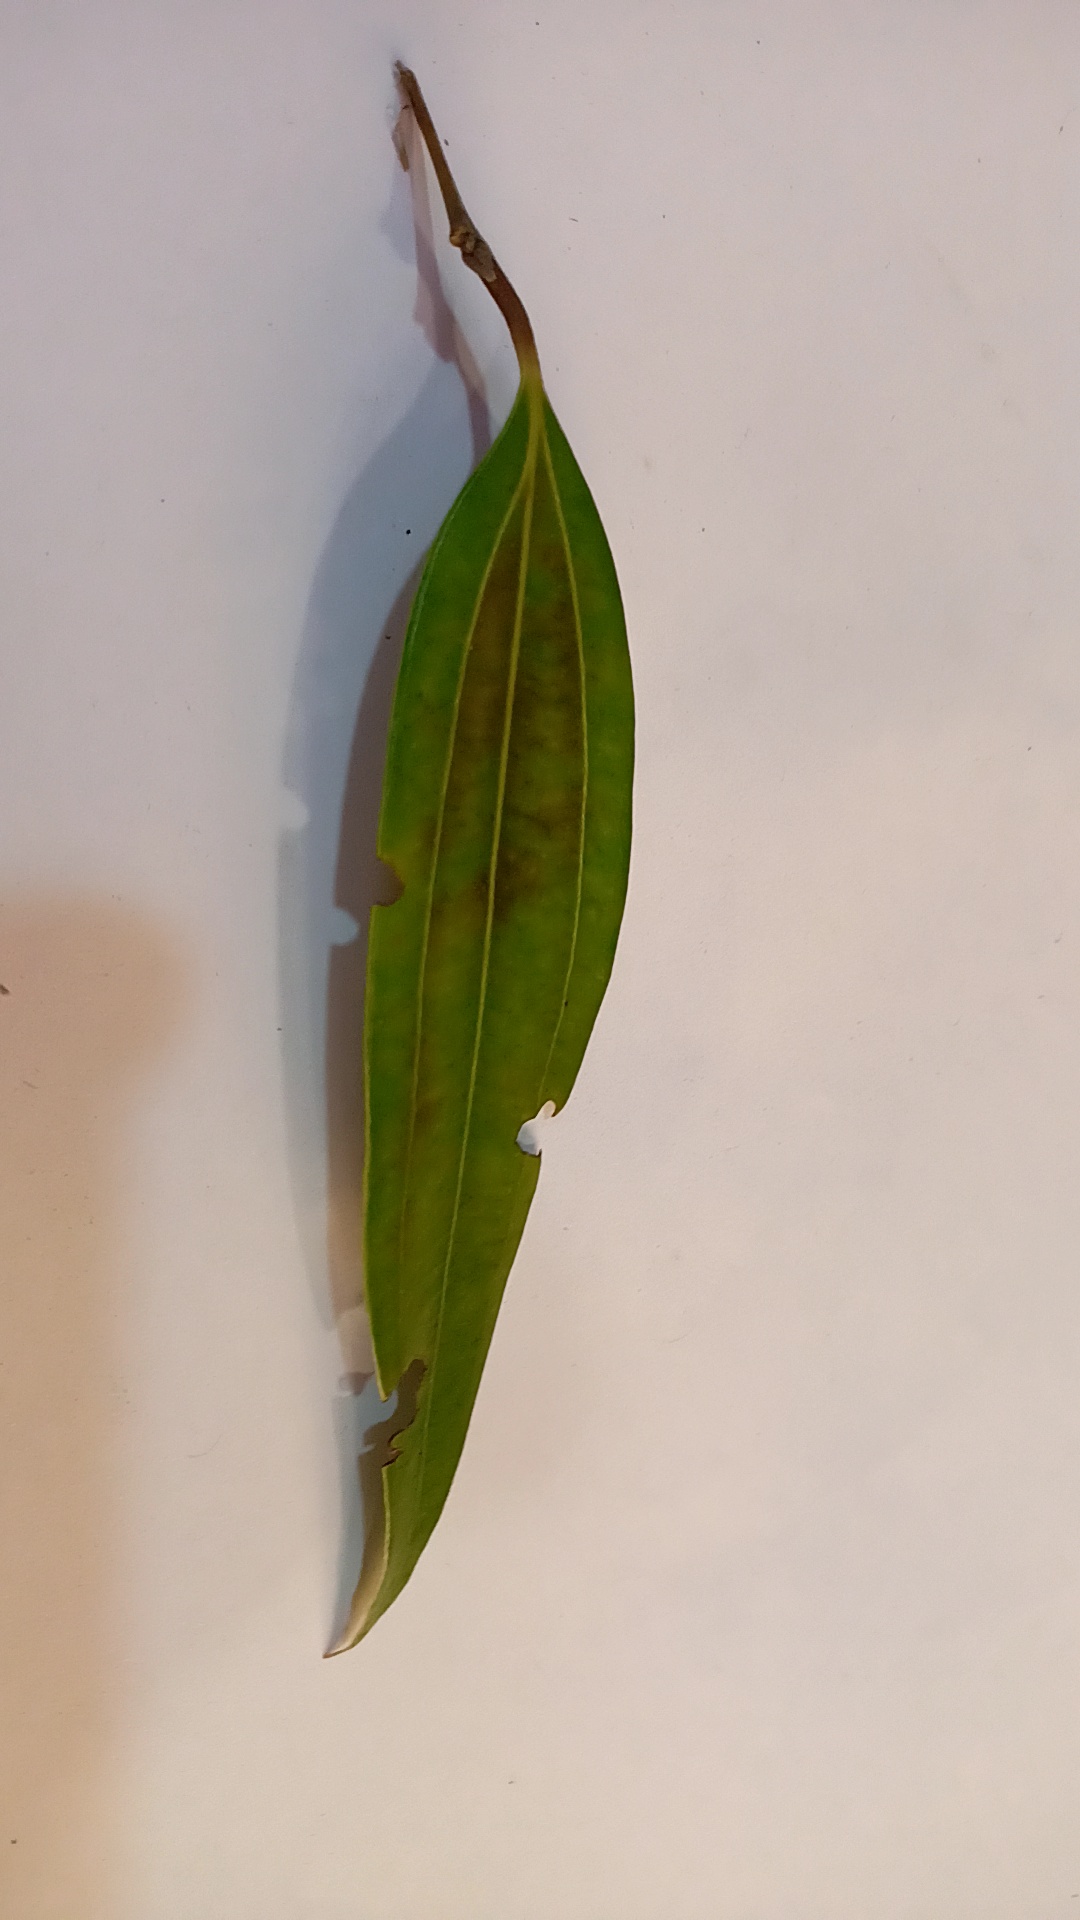
Label: Disease